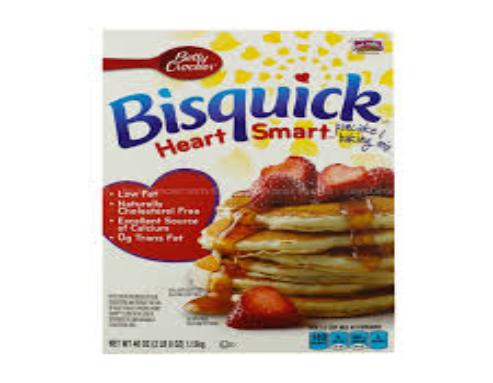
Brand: Bisquick
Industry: Food